Okanogan–Wenatchee National Forest

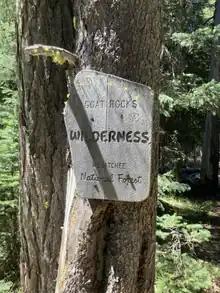
Sign marking the entrance to the Goat Rocks Wilderness

The Forest Reserve Act of 1891 gave the President the authority to establish forest reserves for the United States Department of the Interior. After passage of the Transfer Act of 1905, forest reserves became part of the United States Department of Agriculture in the newly created United States Forest Service. The Chelan National Forest was established by the Forest Service on July 1, 1908, from from a portion of the Washington National Forest, and was named after the city of Chelan, where its headquarters were. The forest's initial area of extended from the northern Okanogan River near the Canada–United States border to divide the Lake Chelan and Entiat watersheds to the southern Cascade Crest. On July 1, 1911, the forest partly transformed into Okanogan National Forest. However, Chelan National Forest was still existent, then only occupying the drainage basin of Lake Chelan and Entiat.